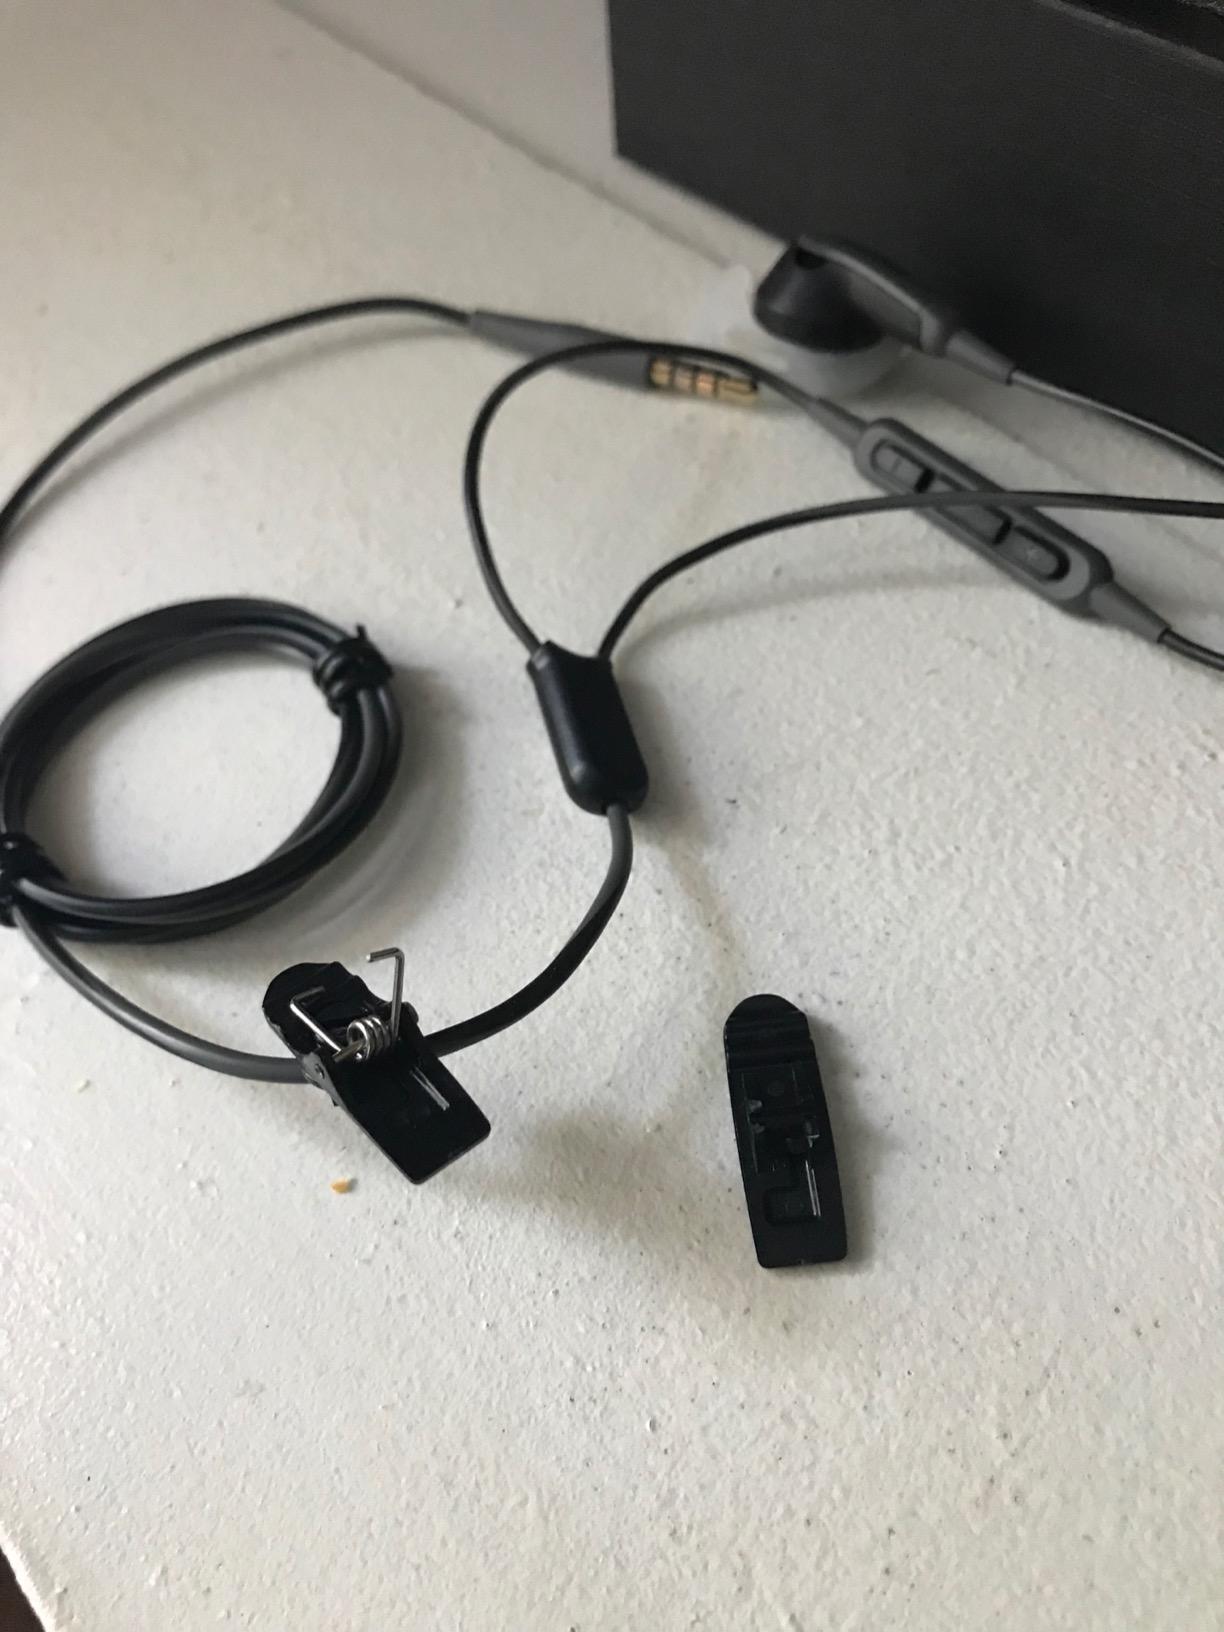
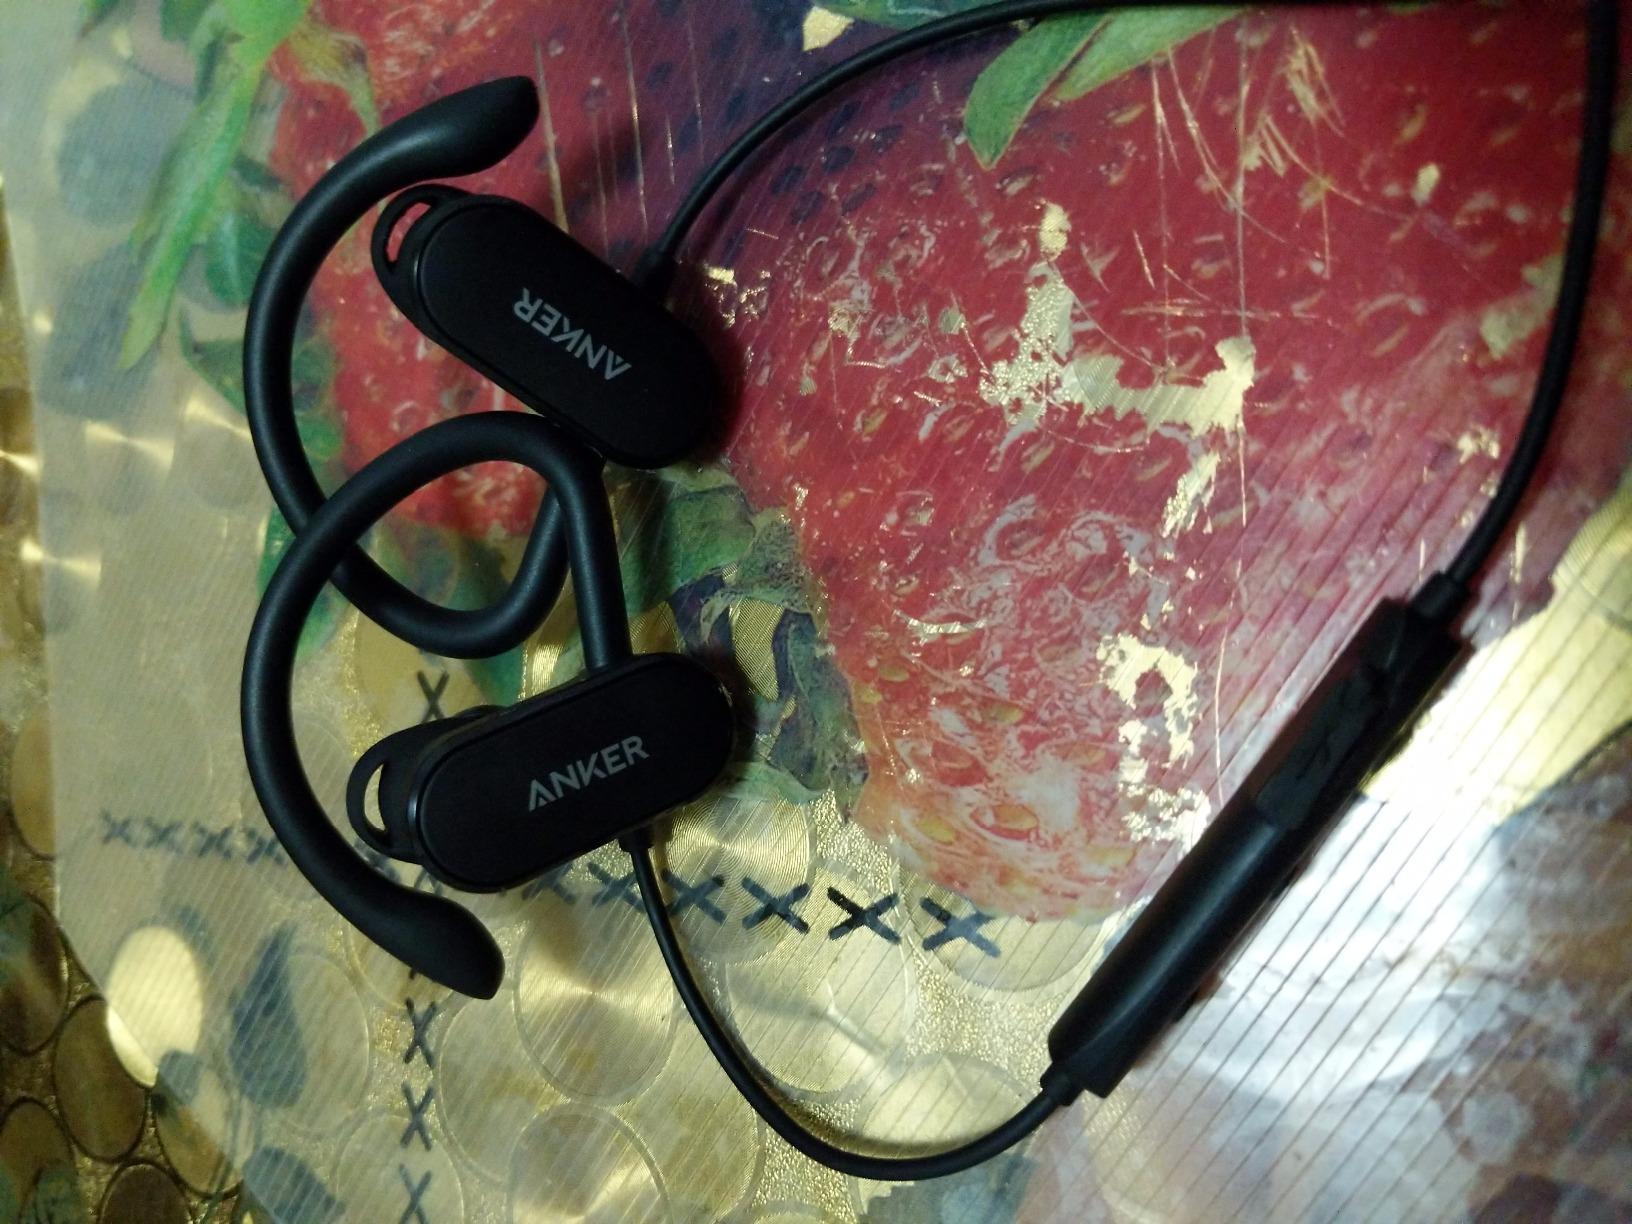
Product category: headphones
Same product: no